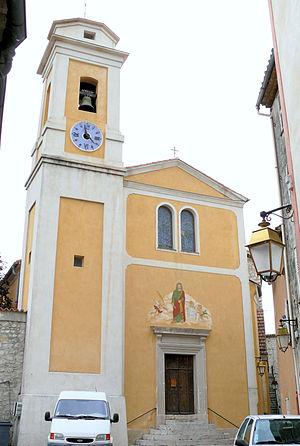
La Roquette-sur-Var - Façade de l'église Saint-Pierre
La Roquette-sur-Var est une commune française située dans le département des Alpes-Maritimes en région Provence-Alpes-Côte d'Azur. Ses habitants sont appelés les Roquettans.